Dominic Lokinyomo Lobalu

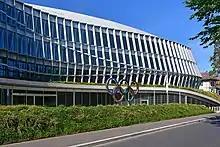
The IOC excluded Lobalu from the Refugee Olympic Team in 2021

Gatkuoth Puok Thiep, a South Sudanese runner wanting to hastily exit the Athlete Refugee Team in the same manner, accompanied Lobalu as they wandered the streets of Geneva without any money or local contacts. Eventually, they applied for asylum at a Swiss refugee centre and continued pursuing their running ambitions. An immigration officer at the centre connected the men to Coach Markus Hagmann, who subsequently invited them to LC Brühl in St. Gallen.